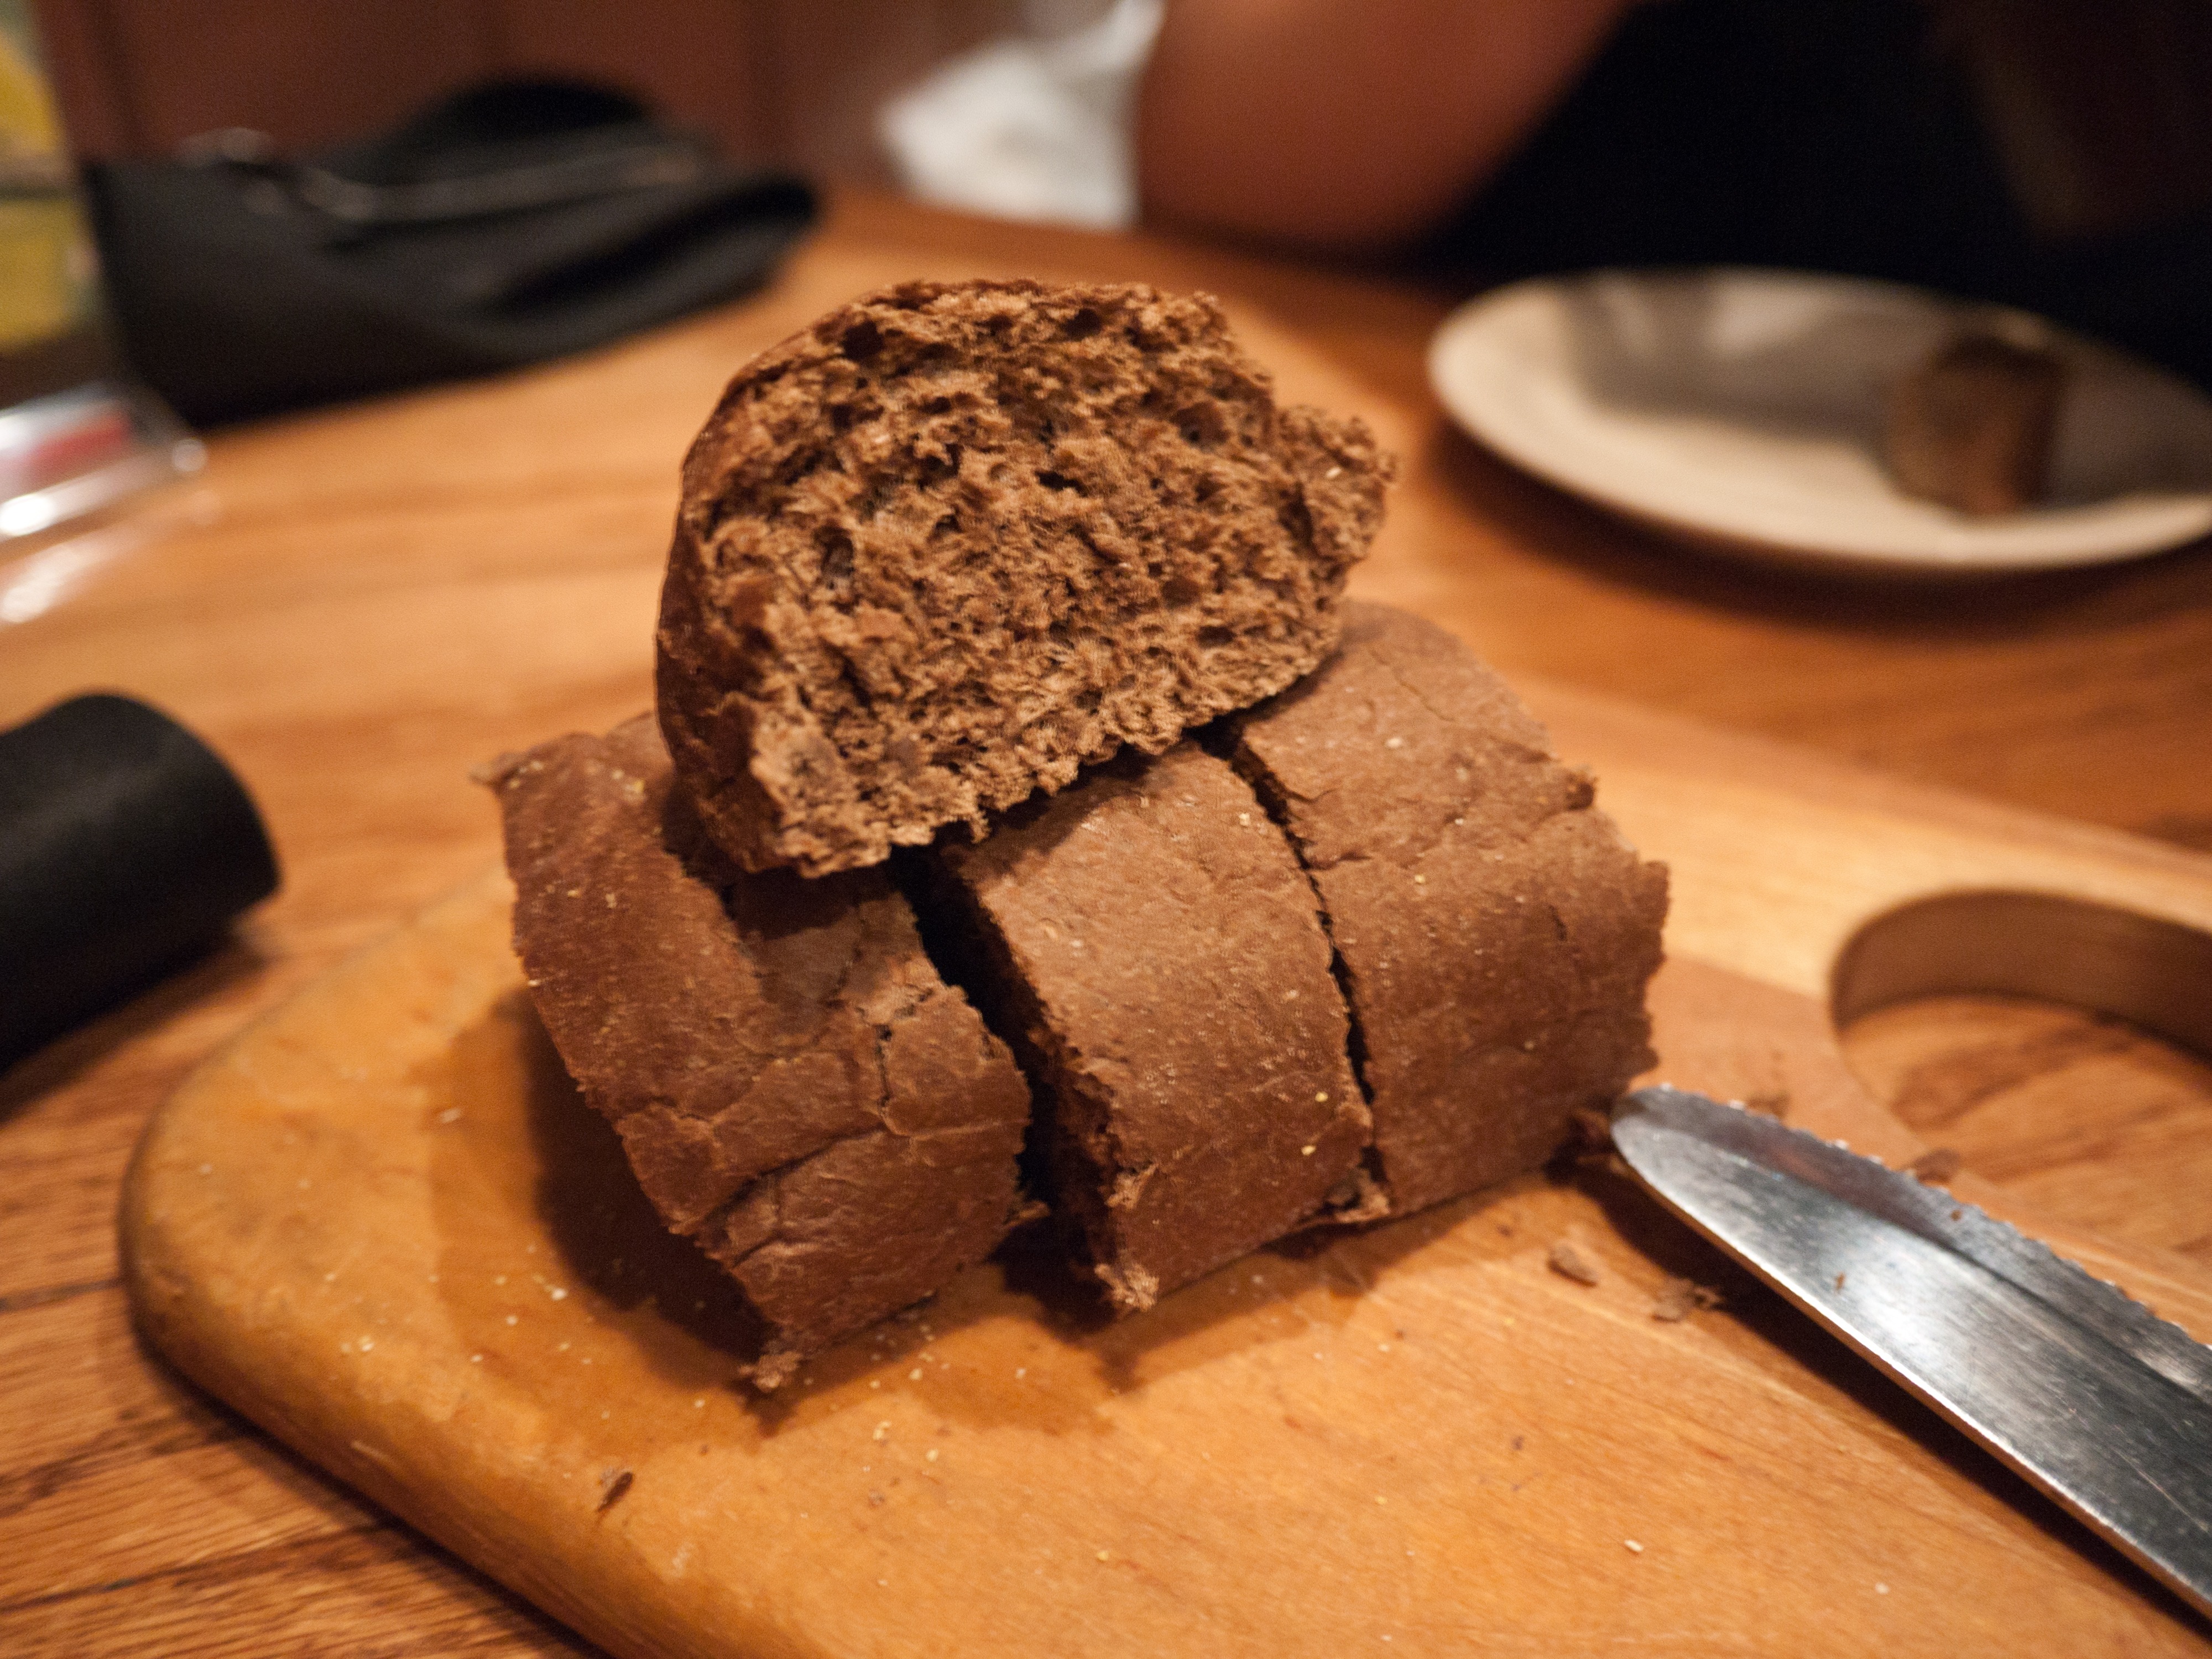
board, dish, meal, food, fresh, brown, chocolate, baking, healthy, dessert, delicious, bread, knife, loaf, fudge, cut, cutting, chocolate cake, icing, rye, tasty, sliced, baked goods, flavor, chocolate ice cream, snack food, cookies and crackers, chocolate truffle, chocolate brownie